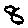
Label: 8